Schönow (Angermünde) station

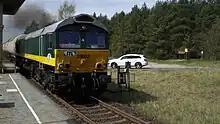
EMD Class 66 train passes Schönow station.

Schönow (Angermünde) station is a railway station in the "Schönow" district of the municipality of Passow, located in the Uckermark district in Brandenburg, Germany.